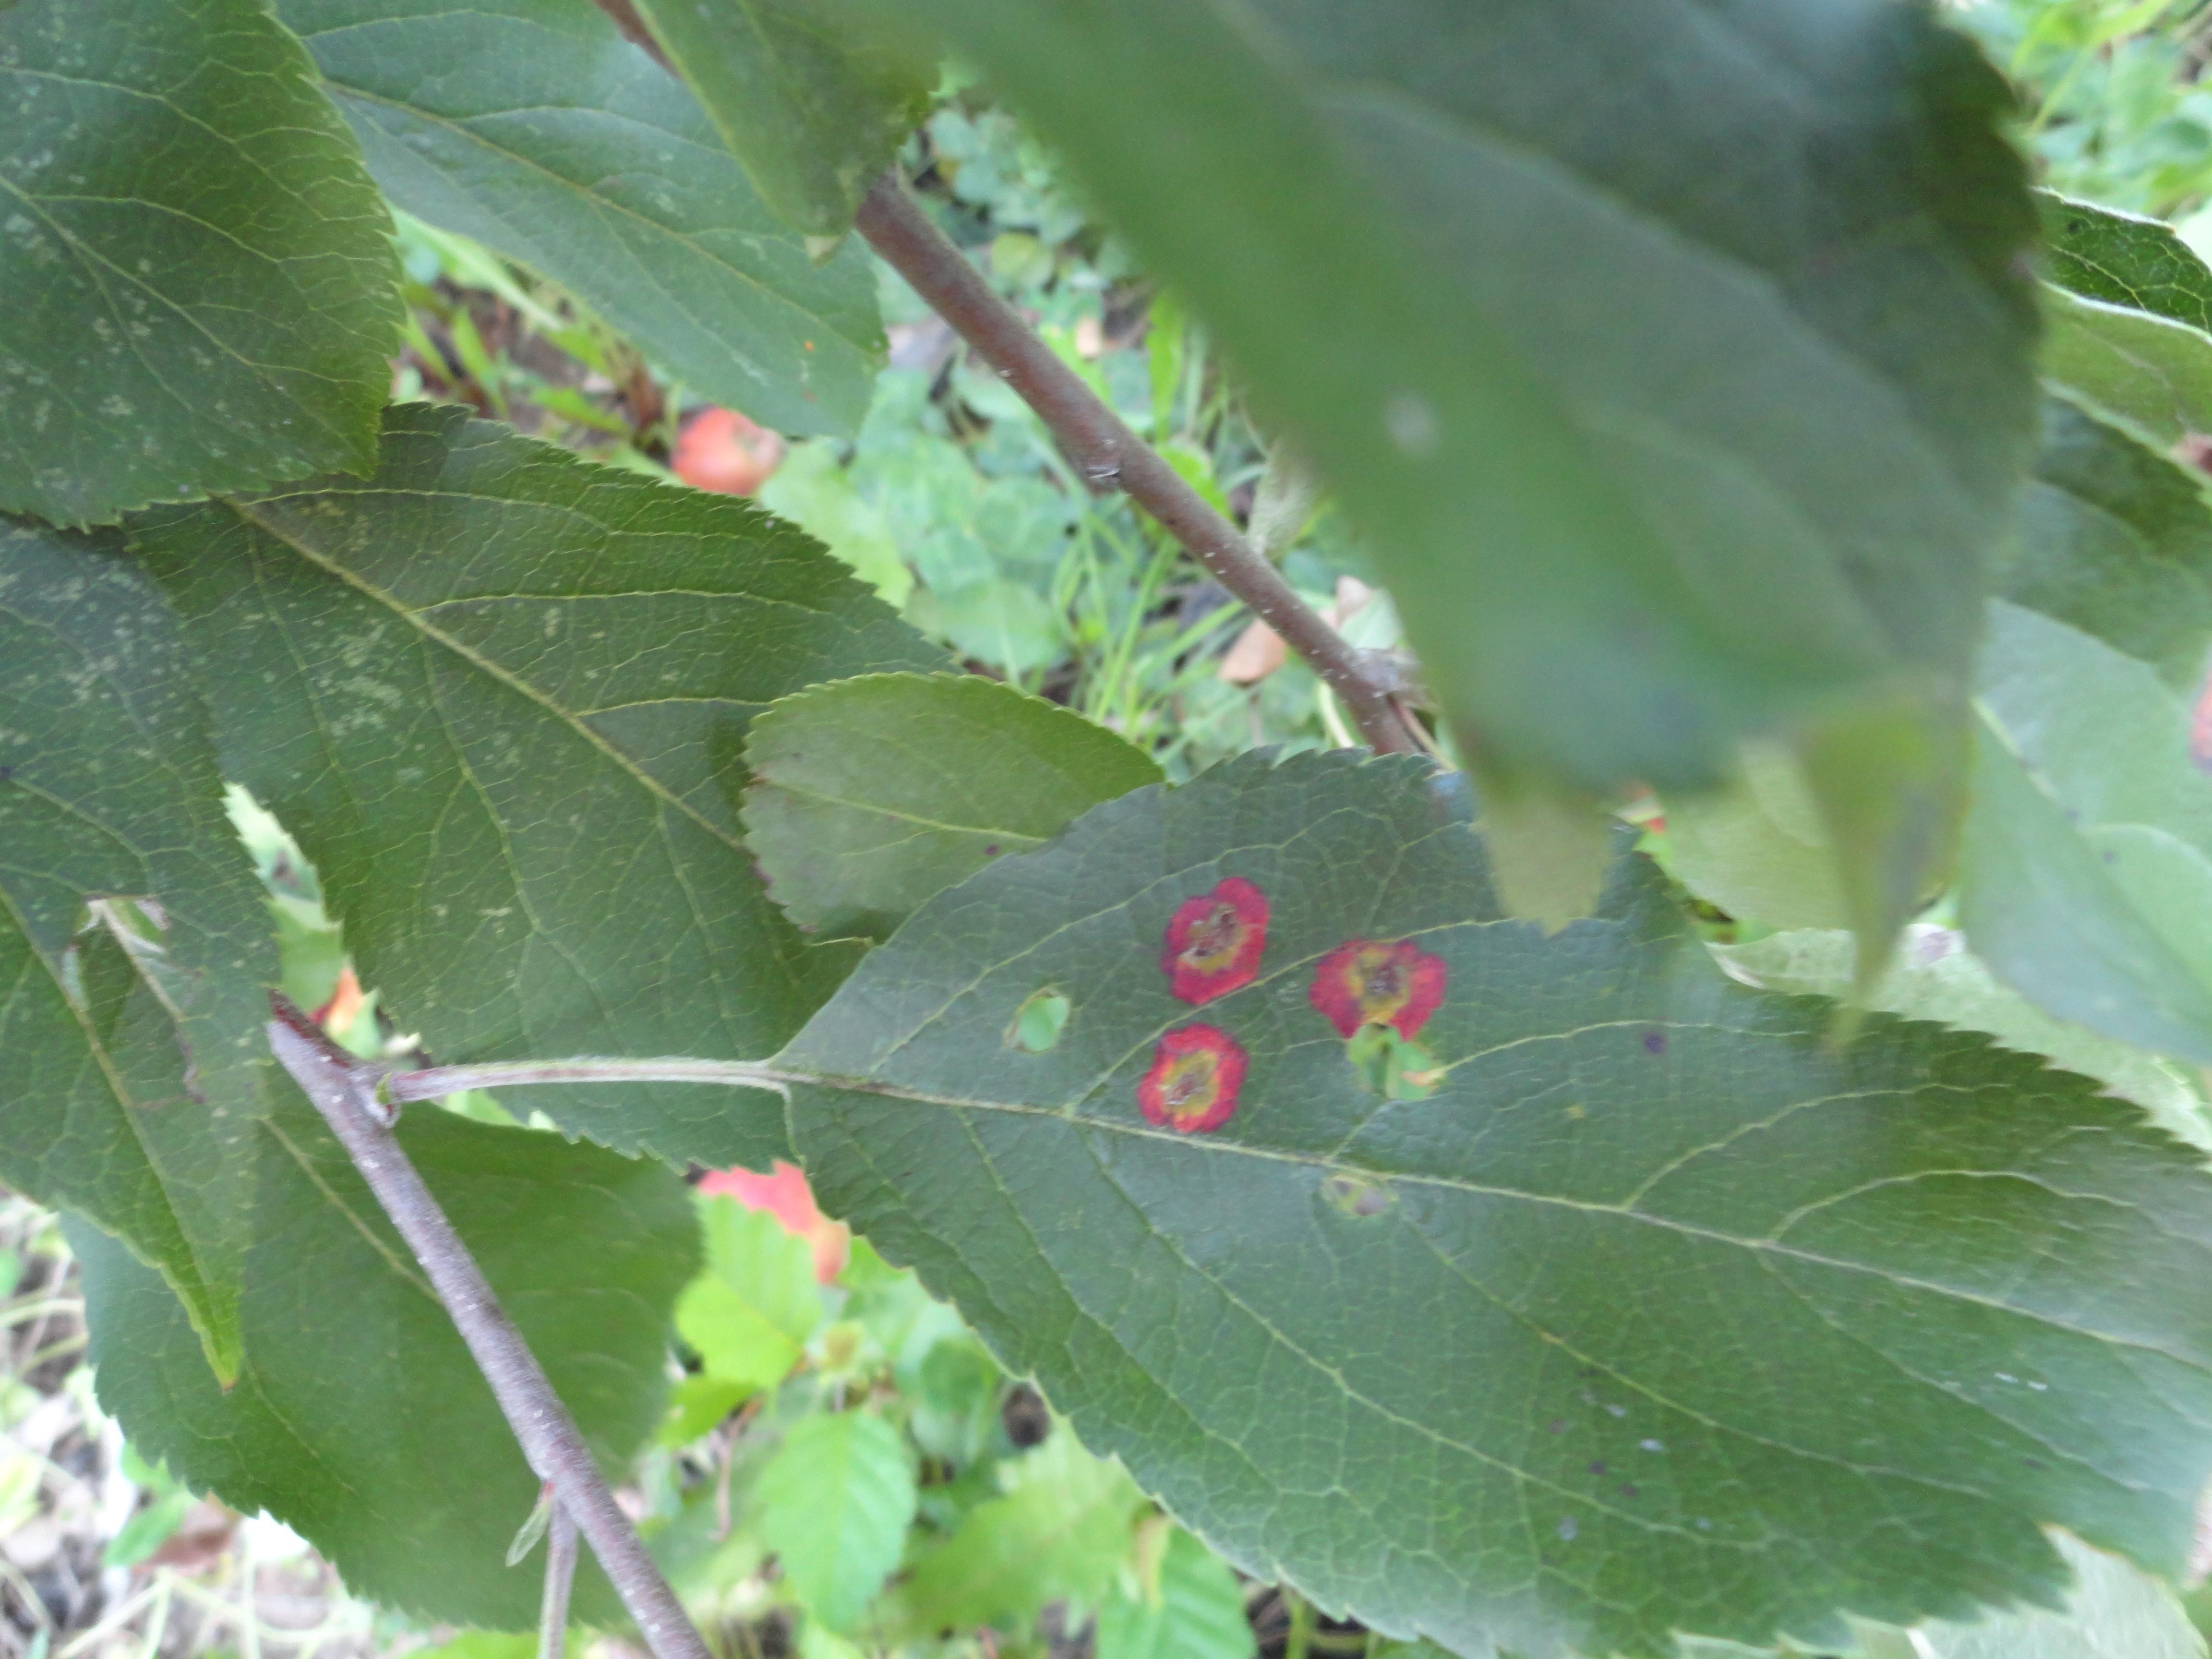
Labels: rust